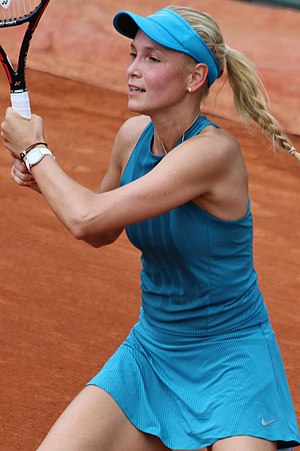
Donna Vekić
Donna Vekić er en professionel kvindelig tennisspiller fra Kroatien.